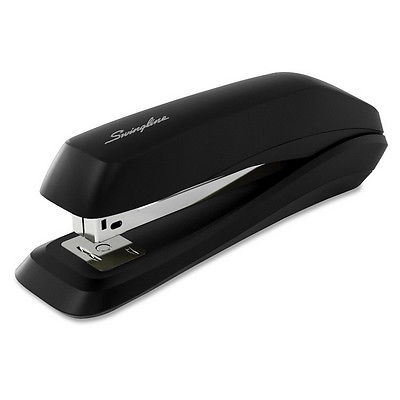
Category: stapler